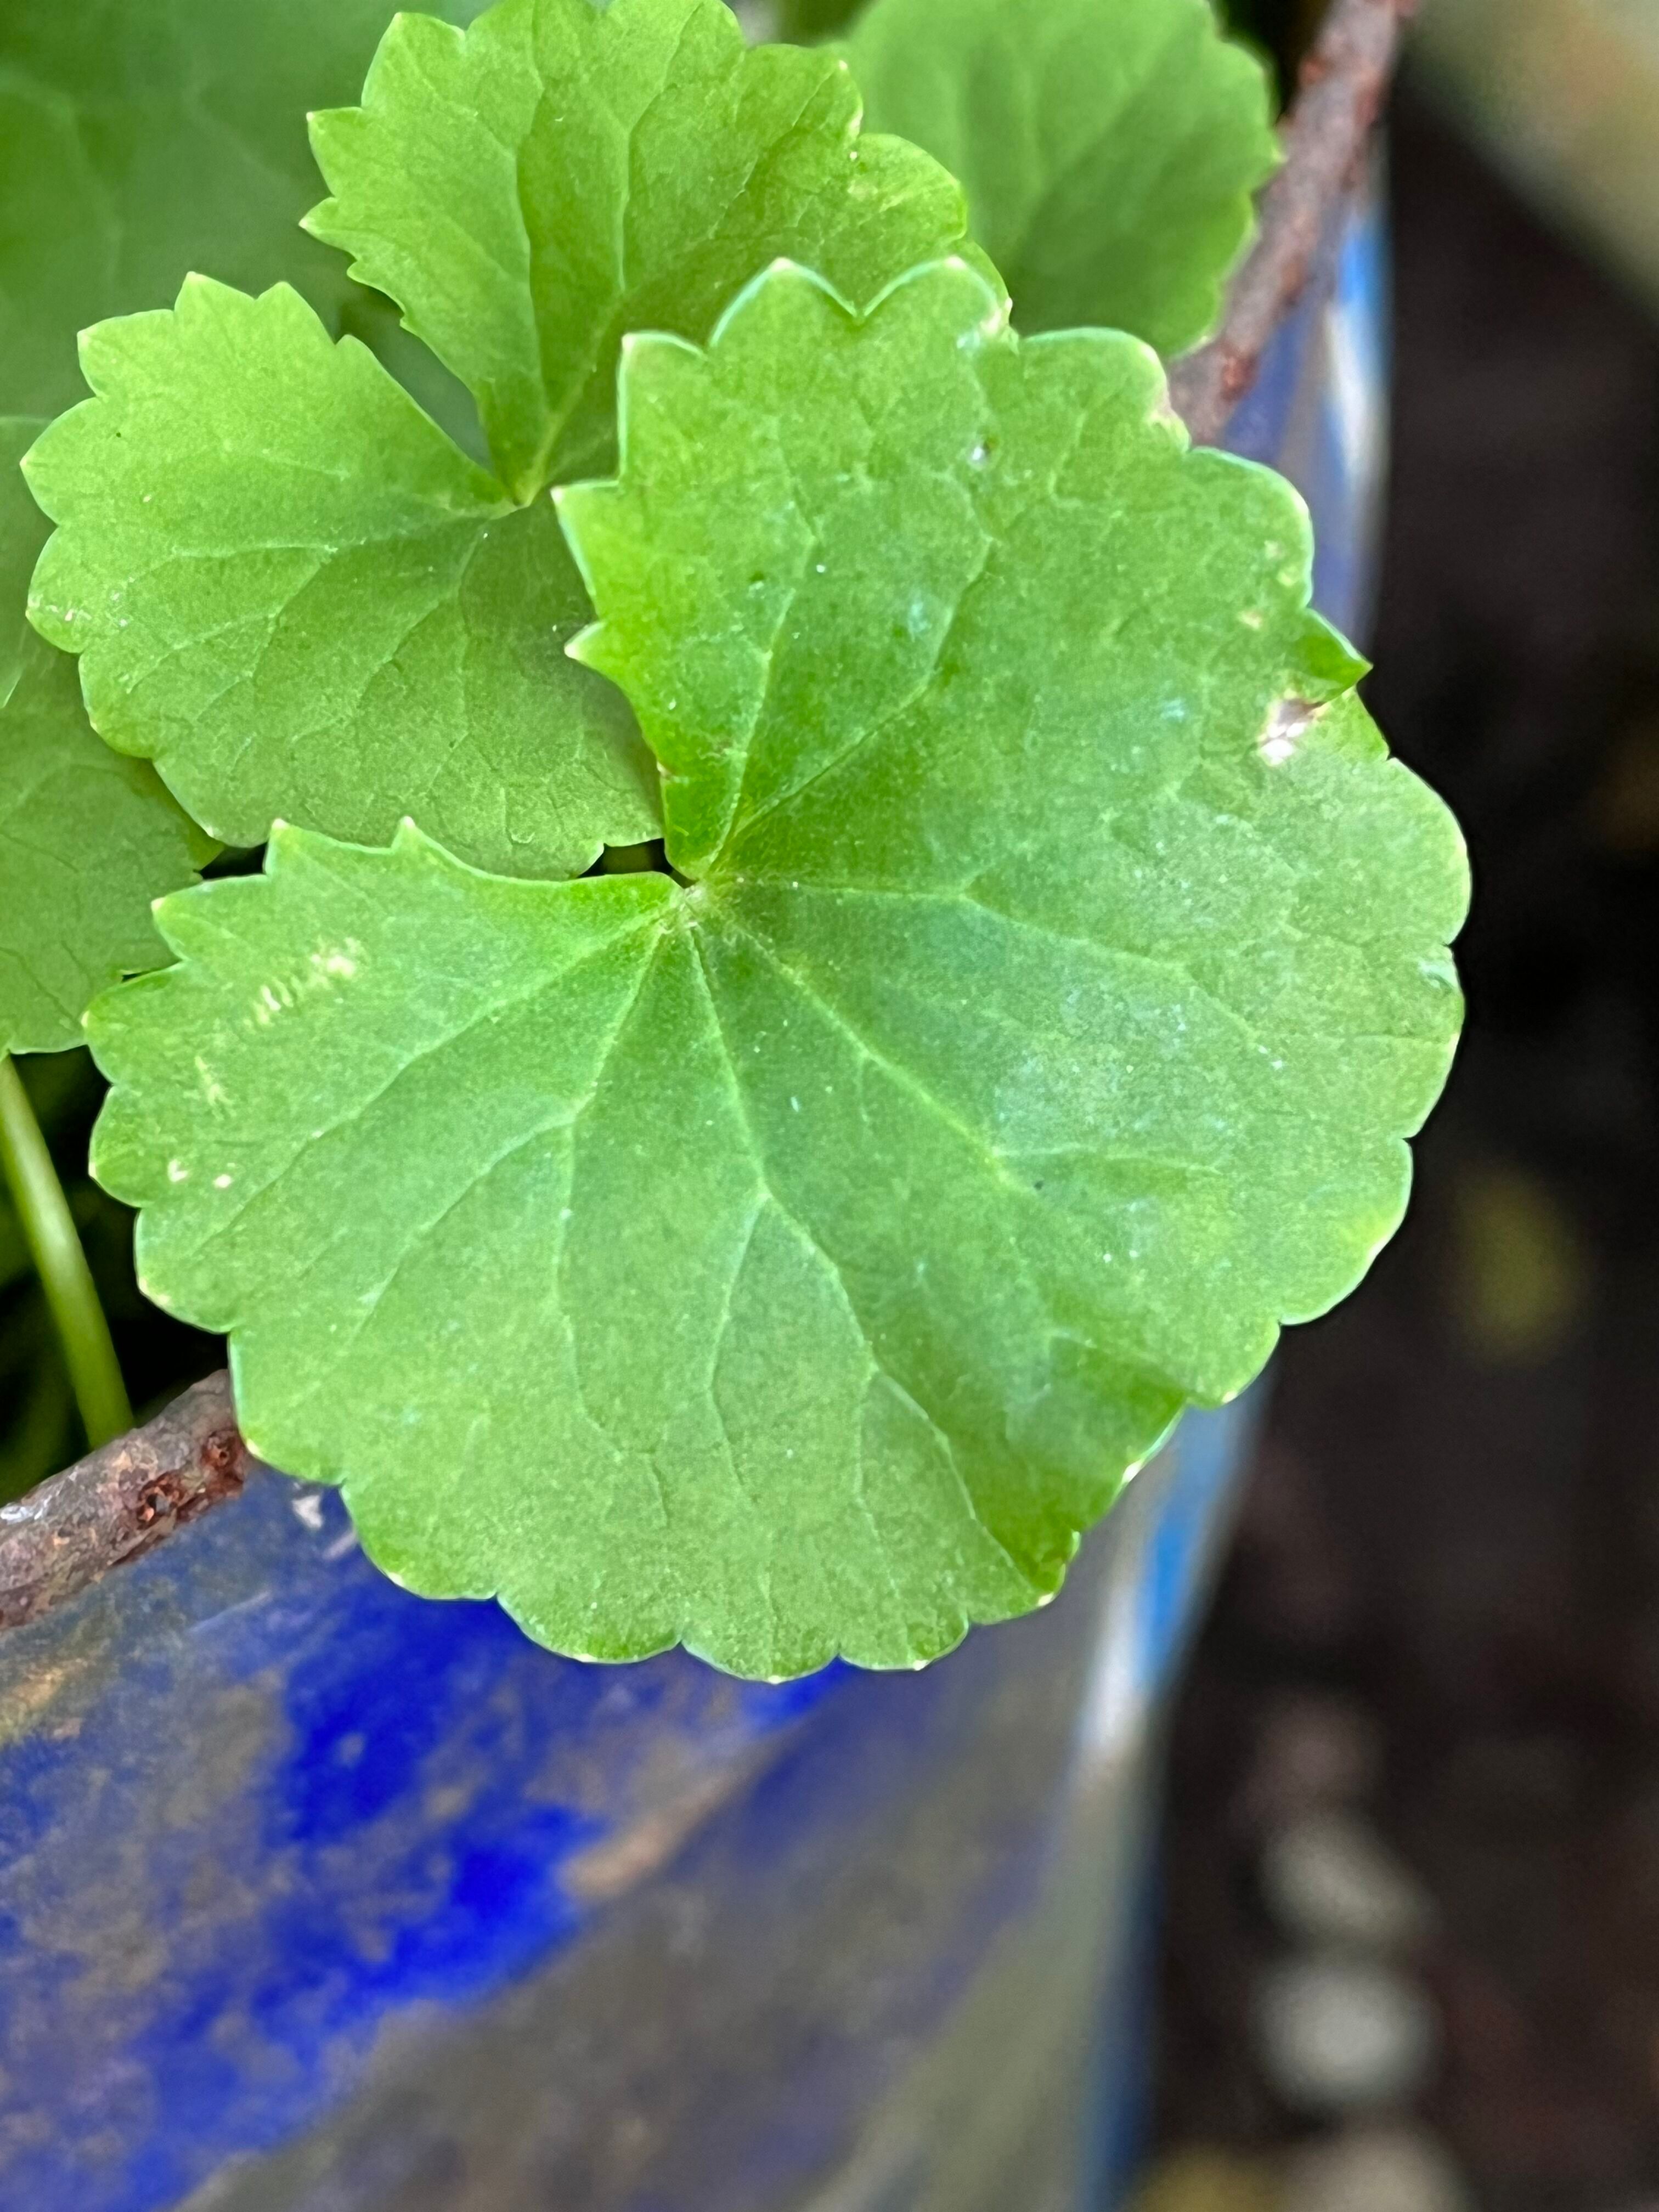
Plant species: centella-asiatica